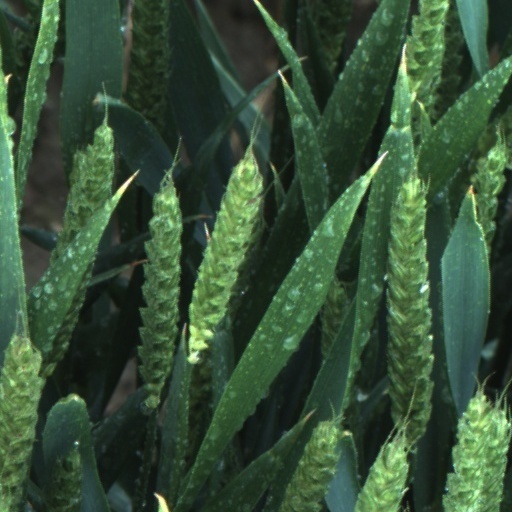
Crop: wheat